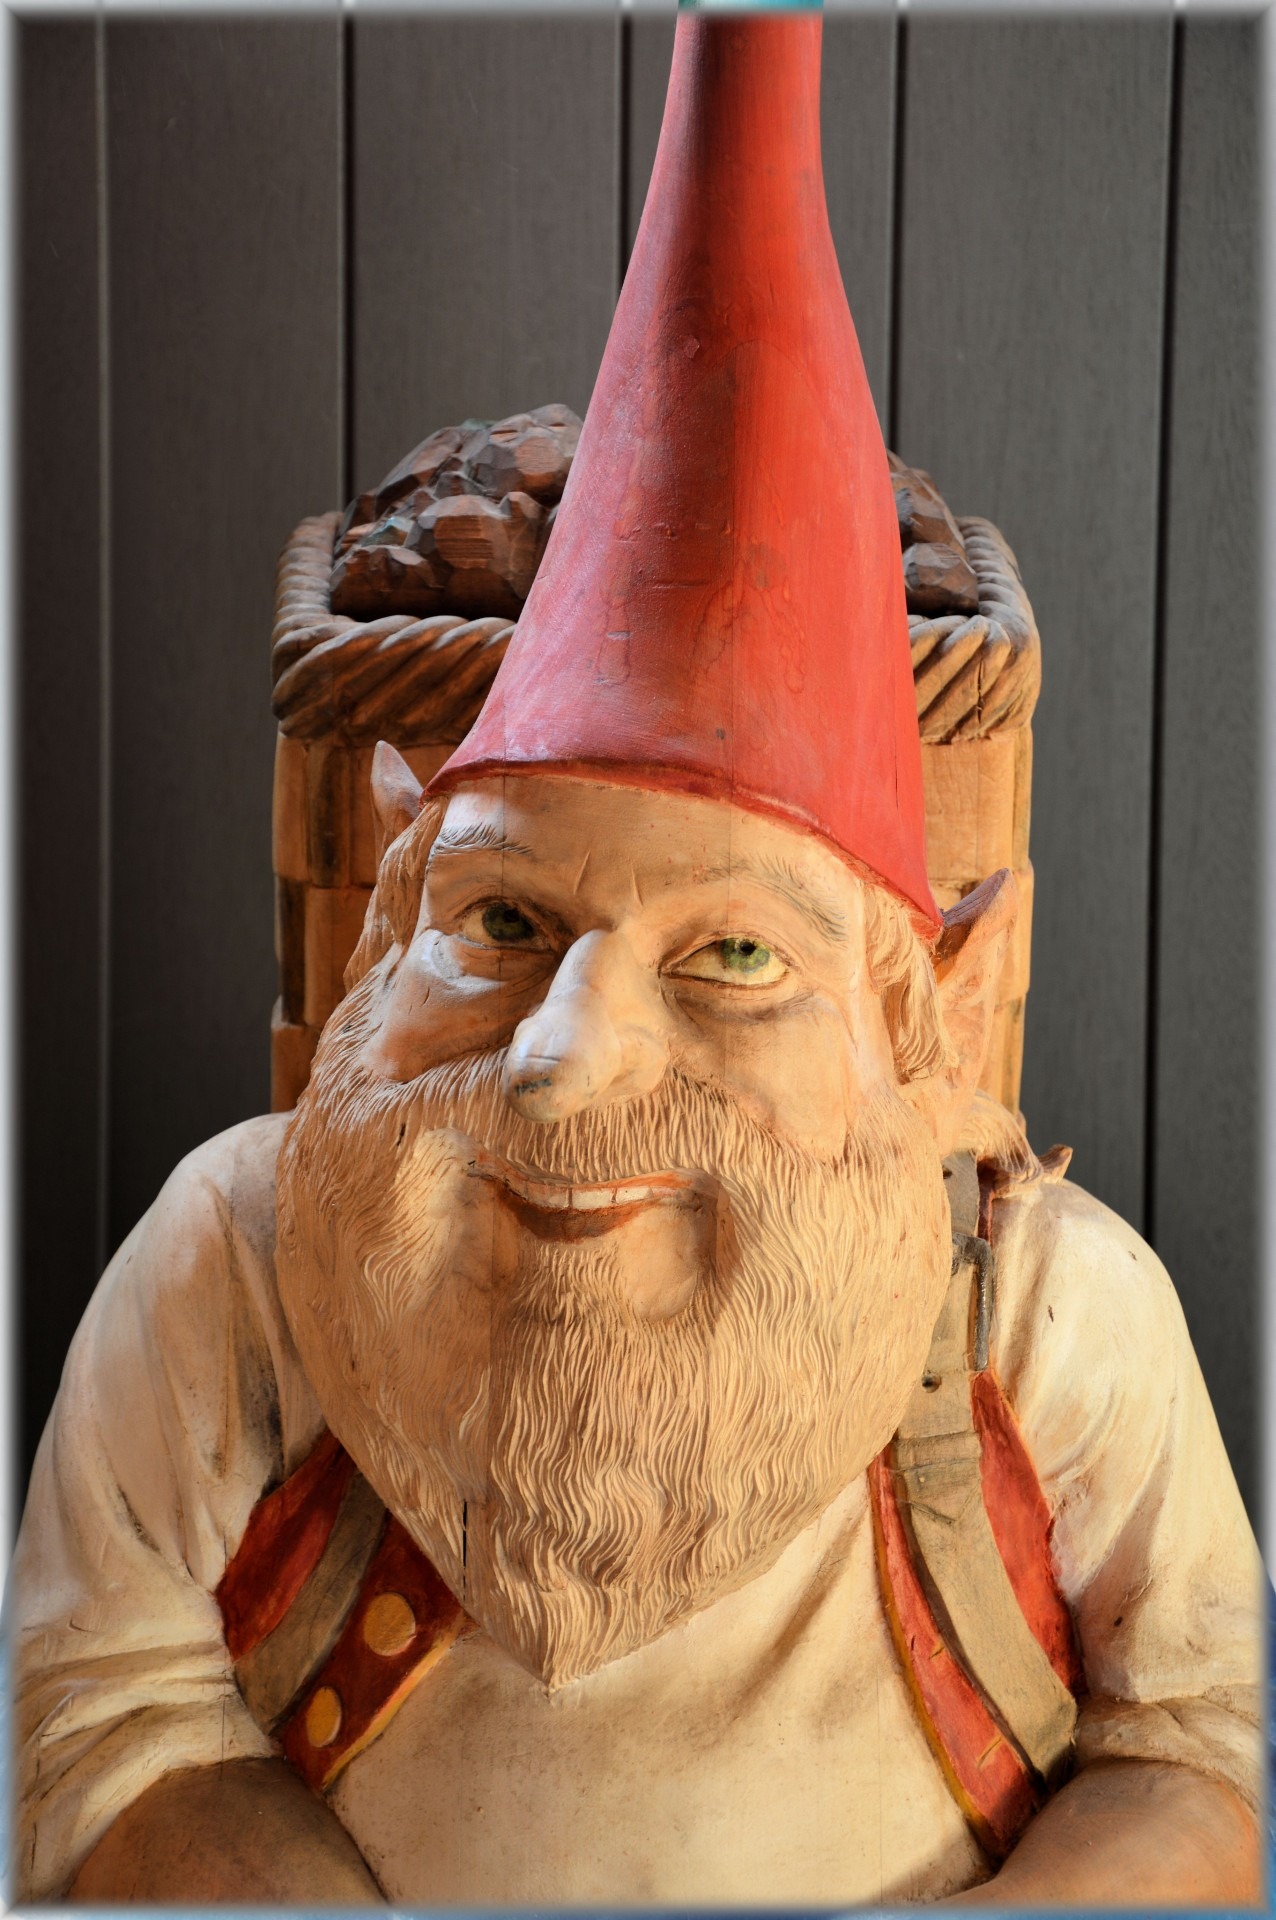
man, monument, statue, portrait, set, sculpture, art, holland, temple, head, gallery, series, carving, figures, leprechaun, fairy tales, wood art, dirk, facial hair, jiminy cricket